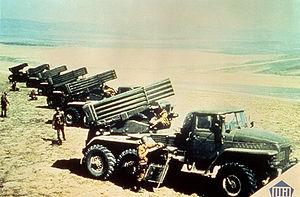
L'armée égyptienne est l'ensemble des forces militaires terrestres de l'Égypte, l'une des quatre branches des Forces armées égyptiennes.
Le lance-roquettes multiple ou LRM également nommé lance-fusées multiple, est un système d'arme monté sur un châssis de char ou de camion, voire de navires, constitué d'une batterie de lance-roquettes. Celles-ci, contrairement aux armes antichars à tir tendu, ont un vol balistique et sont intégrées dans l'artillerie.